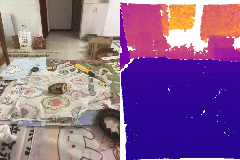
Label: banana